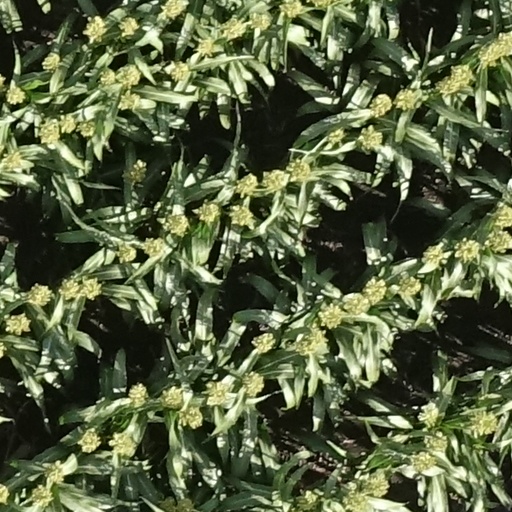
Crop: sorghum